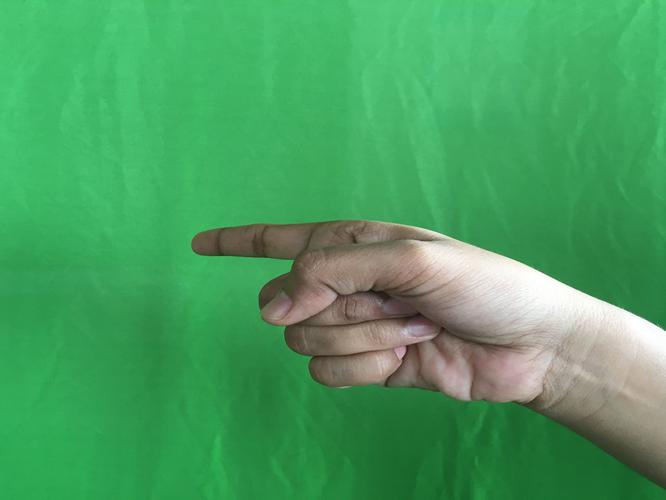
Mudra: Suchi
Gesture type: single_hand